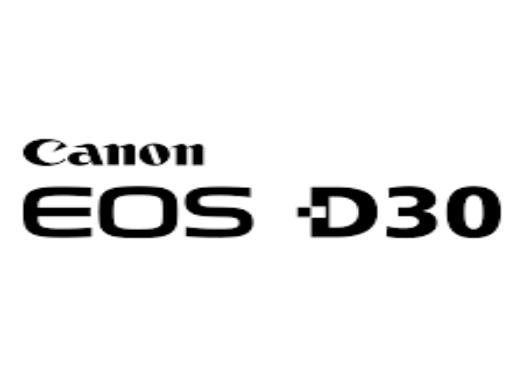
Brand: Canon
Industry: Electronic